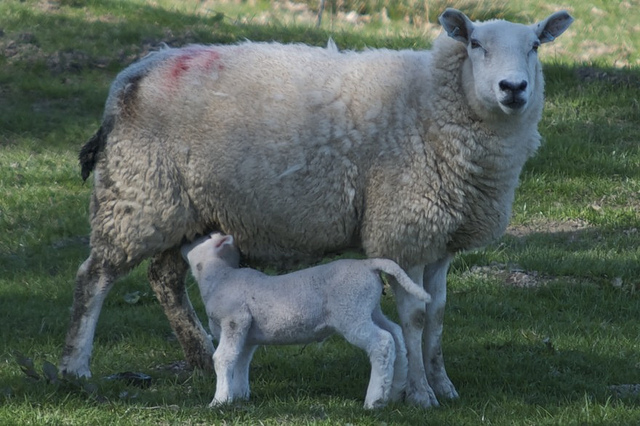
user: Given an image and a question. Answer the question in a short answer. Question: What is the purpose of what the small lamb is doing? Short Answer:
assistant: feed